Blackburn Cirrus Bombardier

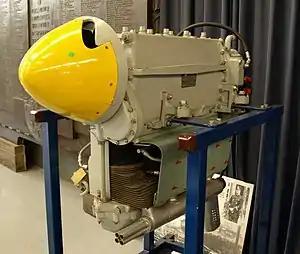
Blackburn Bombardier 702 on display at the Rolls-Royce Heritage Trust, Derby

The Blackburn Cirrus Bombardier is a British four-cylinder inline aircraft engine, developed and built by the Blackburn Aircraft company in the mid-1950s. The engine featured fuel injection.